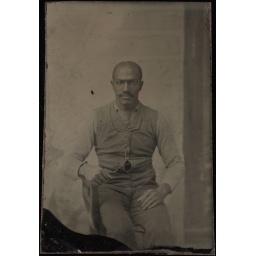
Three quarter length portrait, young man seated in vest and shirt sleeves. Tintype, sixth plate